Men's role in childbirth

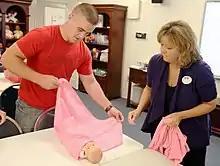
Father learns how to care for "practice baby"

Until the concluding decades of the 19th century, an experienced nurse midwife, who was considered to be knowledgeable about the birth process, typically helped to deliver a woman's baby. Birth typically took place in the home, and it was considered to be an event for females. It was a time for female friends and relatives to come into the home and care for the mother, her household, provide reassurance, and offer guidance. Birth was not considered to be a private event, but more of a social one, that also could create a strong bond among the participants and supporting attendees.